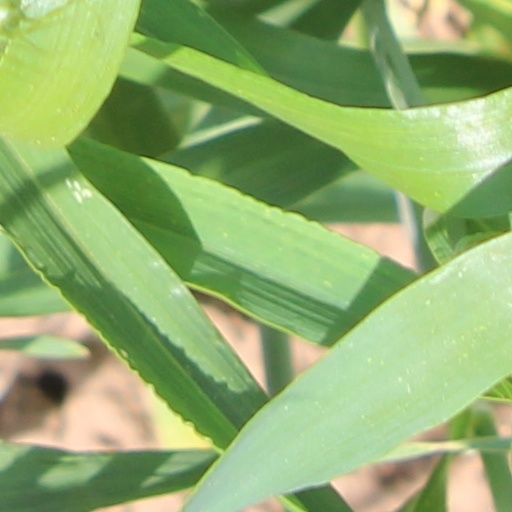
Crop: wheat